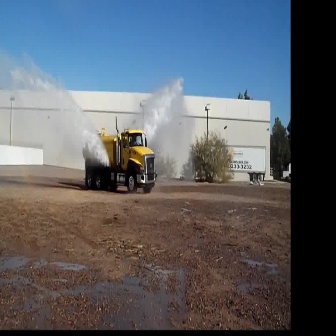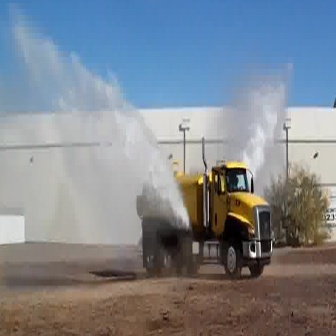
  Please identify the target specified by the bounding box [82,115,157,190] in the first image and locate it in the second image. Return the coordinates in [x_min,y_min,x_max,y_max] format.
Answer: [135,138,275,278]